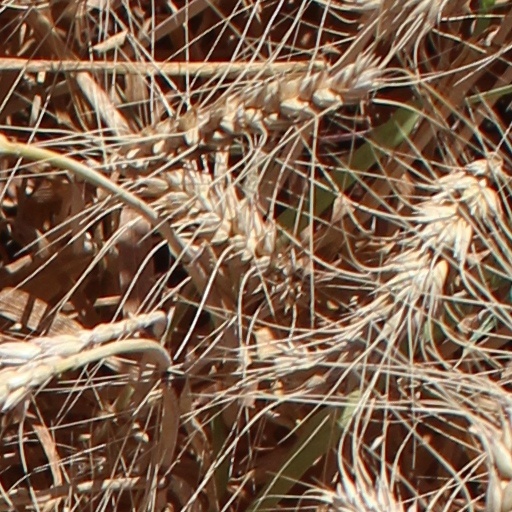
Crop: wheat